Andy Capp (TV series)

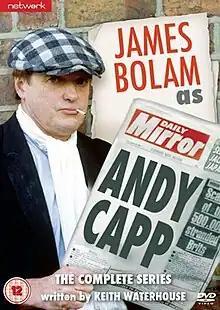

Andy Capp is a British sitcom based on the cartoon "Andy Capp". It starred James Bolam and ran for one series in 1988. It was written by Keith Waterhouse. Unusually, for a sitcom at the time, there was neither a studio audience nor a laugh track during the filming of "Andy Capp", and was filmed entirely on location. It was made for the ITV network by Thames Television.